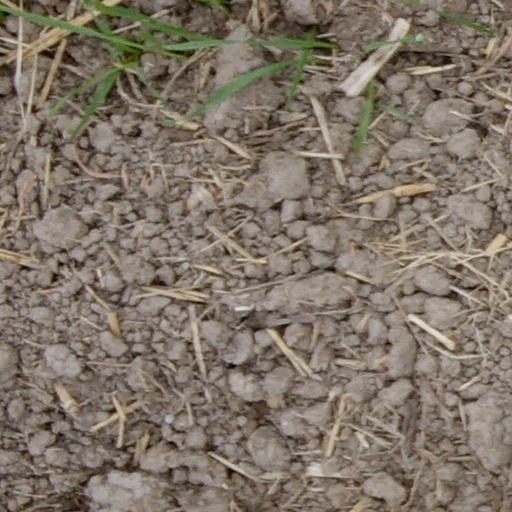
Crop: wheat